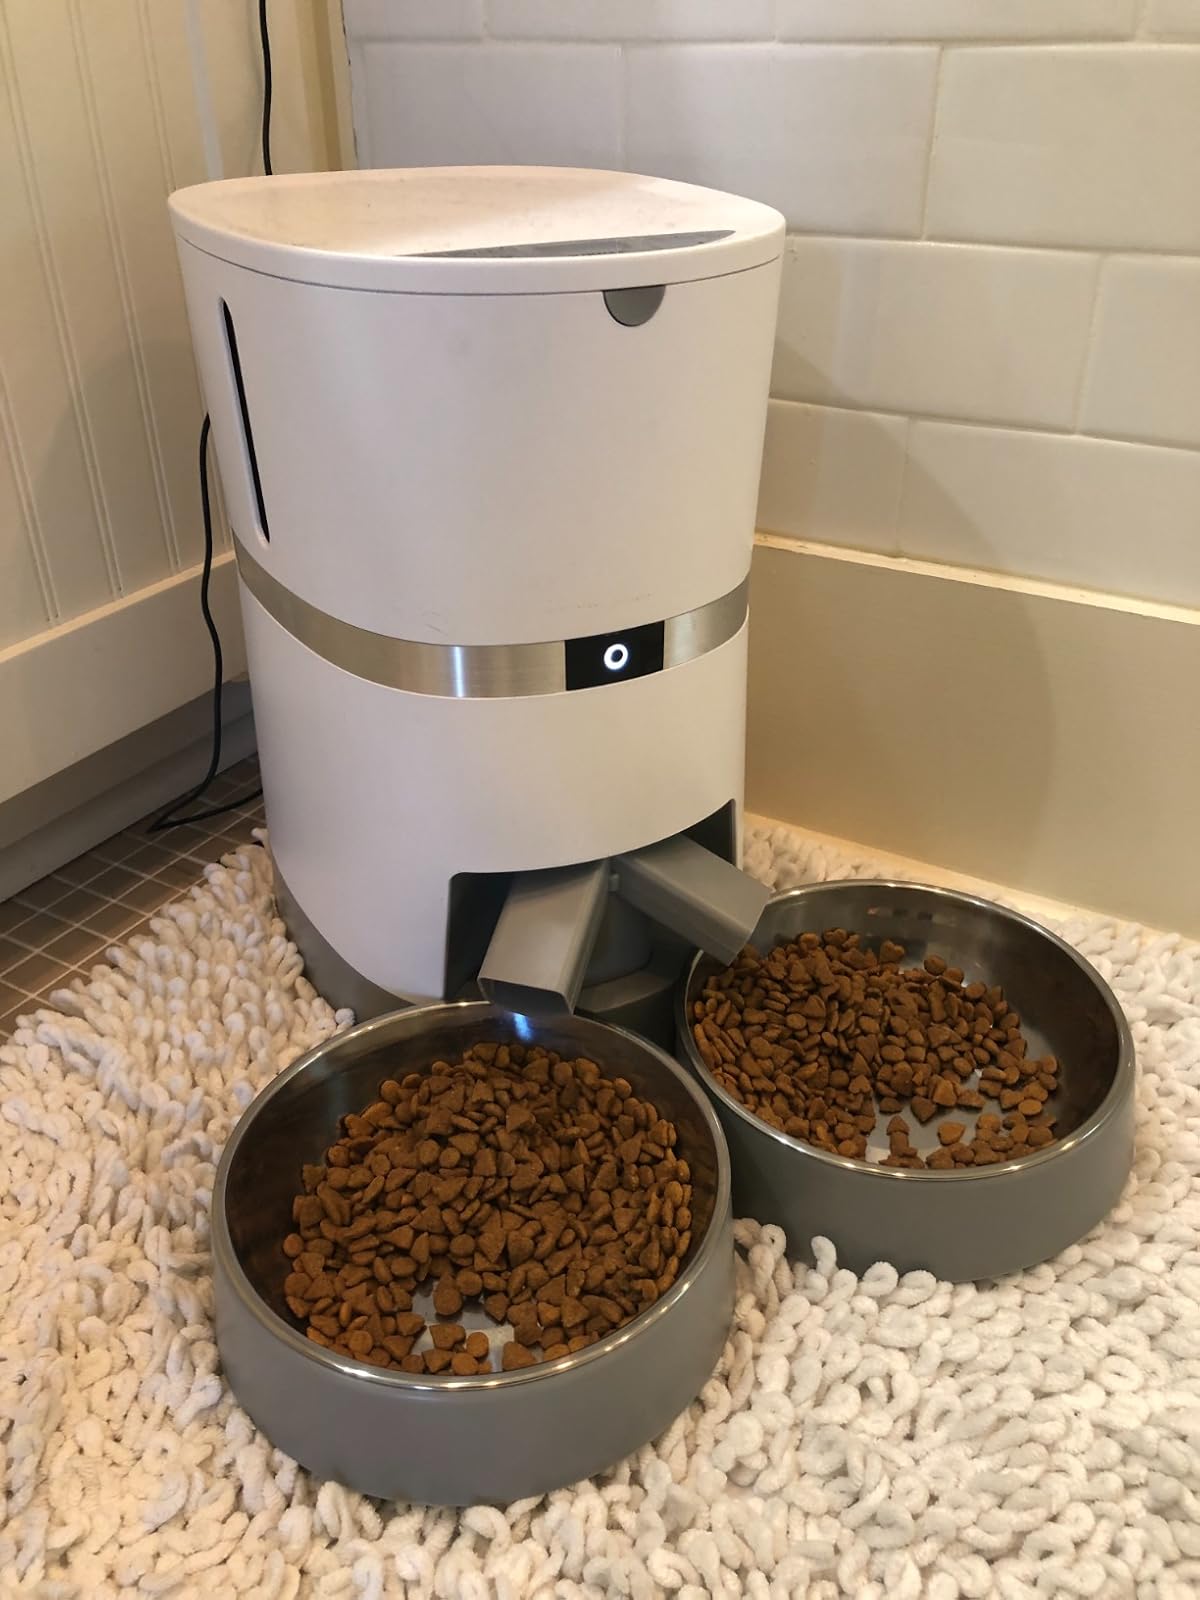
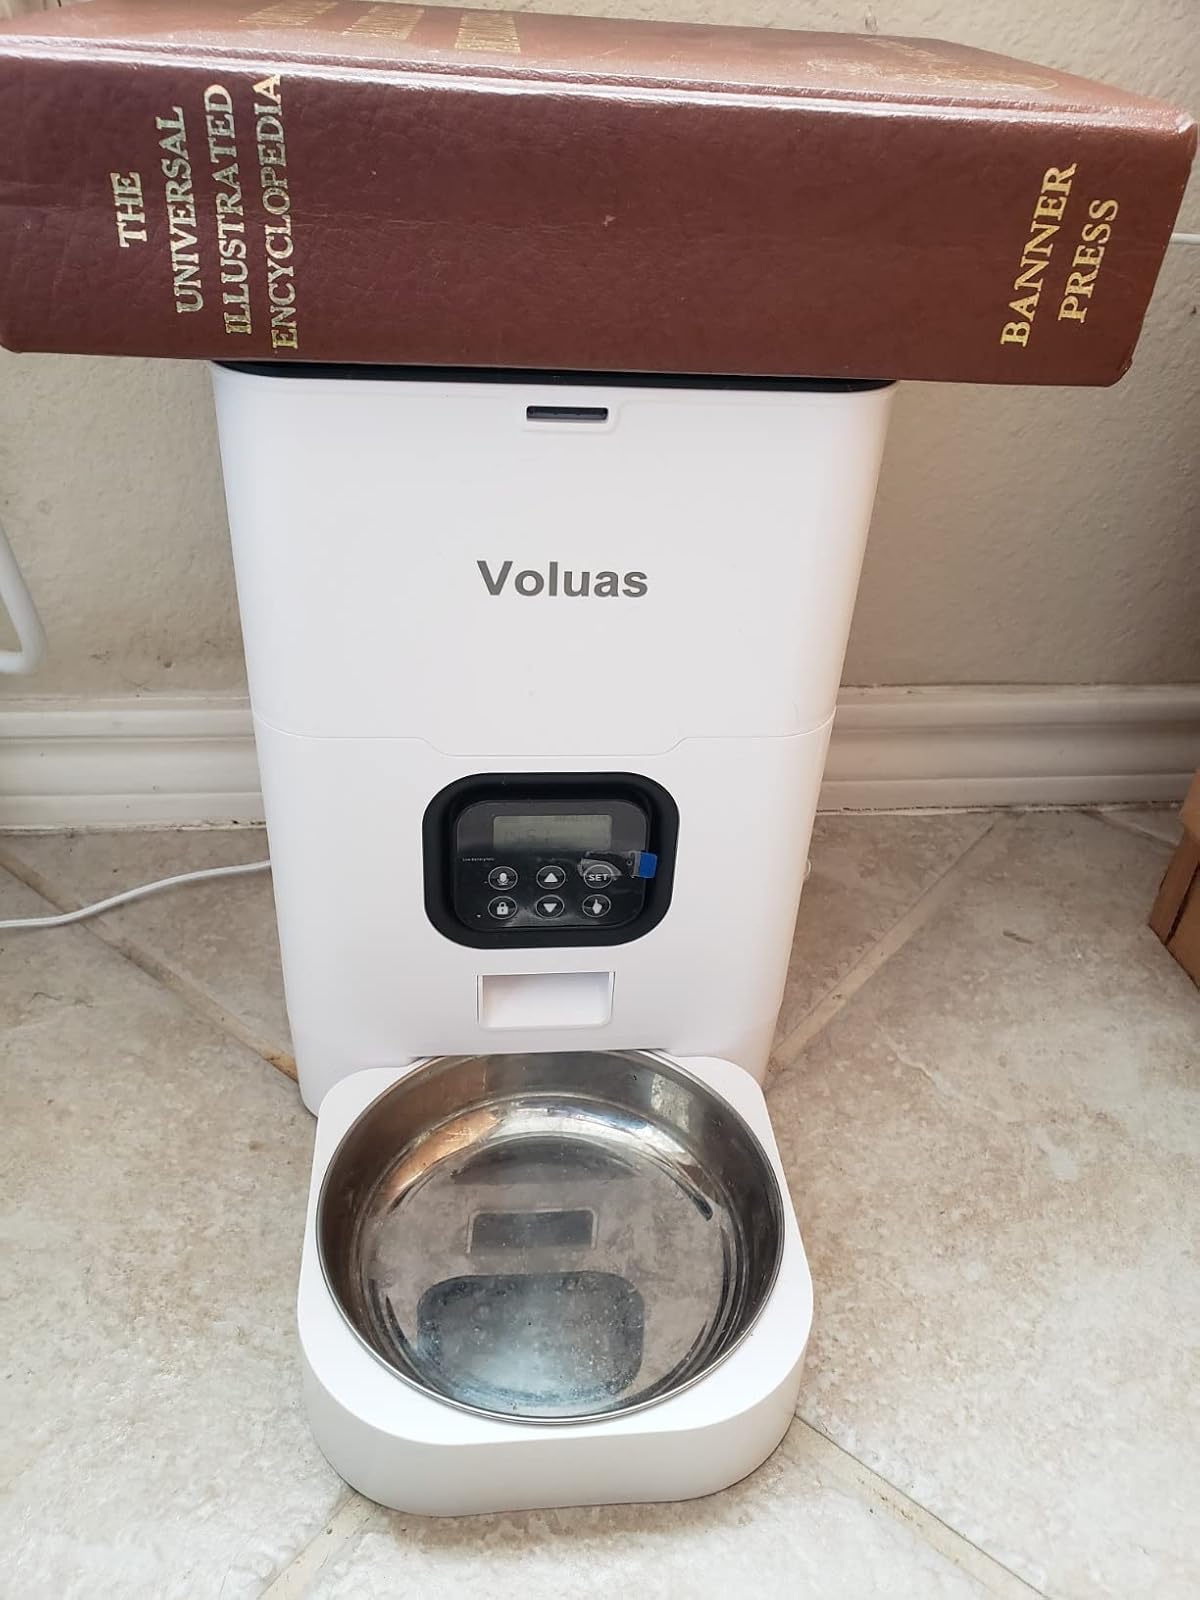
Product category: items_feeder
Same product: no